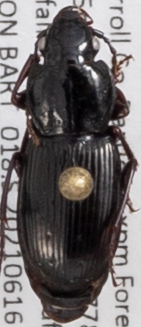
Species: Pterostichus pensylvanicus
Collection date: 2021-06-16
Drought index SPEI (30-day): -2.09
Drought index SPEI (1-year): -1.13
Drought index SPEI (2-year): -0.8